Albert Aalbers

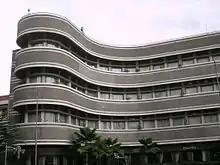
The oceanwave style in Savoy Homann Hotel's design.

1926 was a difficult time for the Aalbers brother during which they filed for bankruptcy and closed down their office. His brother migrated to the Dutch Indies—the Netherlands colony—while Albert remained to try his luck again by opening an office in Hengelo, in the east of the Netherlands. He married Anna Marie Philipina Lieuwen in 1928 and the couple migrated to the Dutch Indies. At the beginning of their stay, Albert Aalbers worked in a contractor's office owned by J. Bennink in Sukabumi, West Java.